Postcolonial international relations

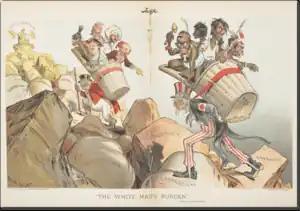

Postcolonial international relations (postcolonial IR) is a branch of scholarship that approaches the study of international relations (IR) using the critical lens of postcolonialism. This critique of IR theory suggests that mainstream IR scholarship does not adequately address the impacts of colonialism and imperialism on current day world politics. Despite using the language of "post-", scholars of postcolonial IR argue that the legacies of colonialism are ongoing, and that critiquing international relations with this lens allows scholars to contextualize global events. By bridging postcolonialism and international relations, scholars point to the process of globalization as a crucial point in both fields, due to the increases in global interactions and integration. Postcolonial IR focuses on the re-narrativization of global politics to create a balanced transnational understanding of colonial histories, and attempts to tie non-Western sources of thought into political praxis.